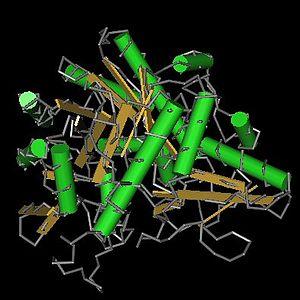
La lactase est une enzyme présente chez les mammifères et certaines bactéries. Sa fonction principale est de permettre la dissociation du lactose en glucose et galactose, ce qui autorise la digestion du lait.